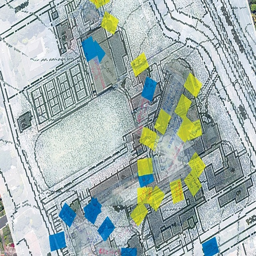
students used sticky notes to identify their most and least liked locations on a site plan .